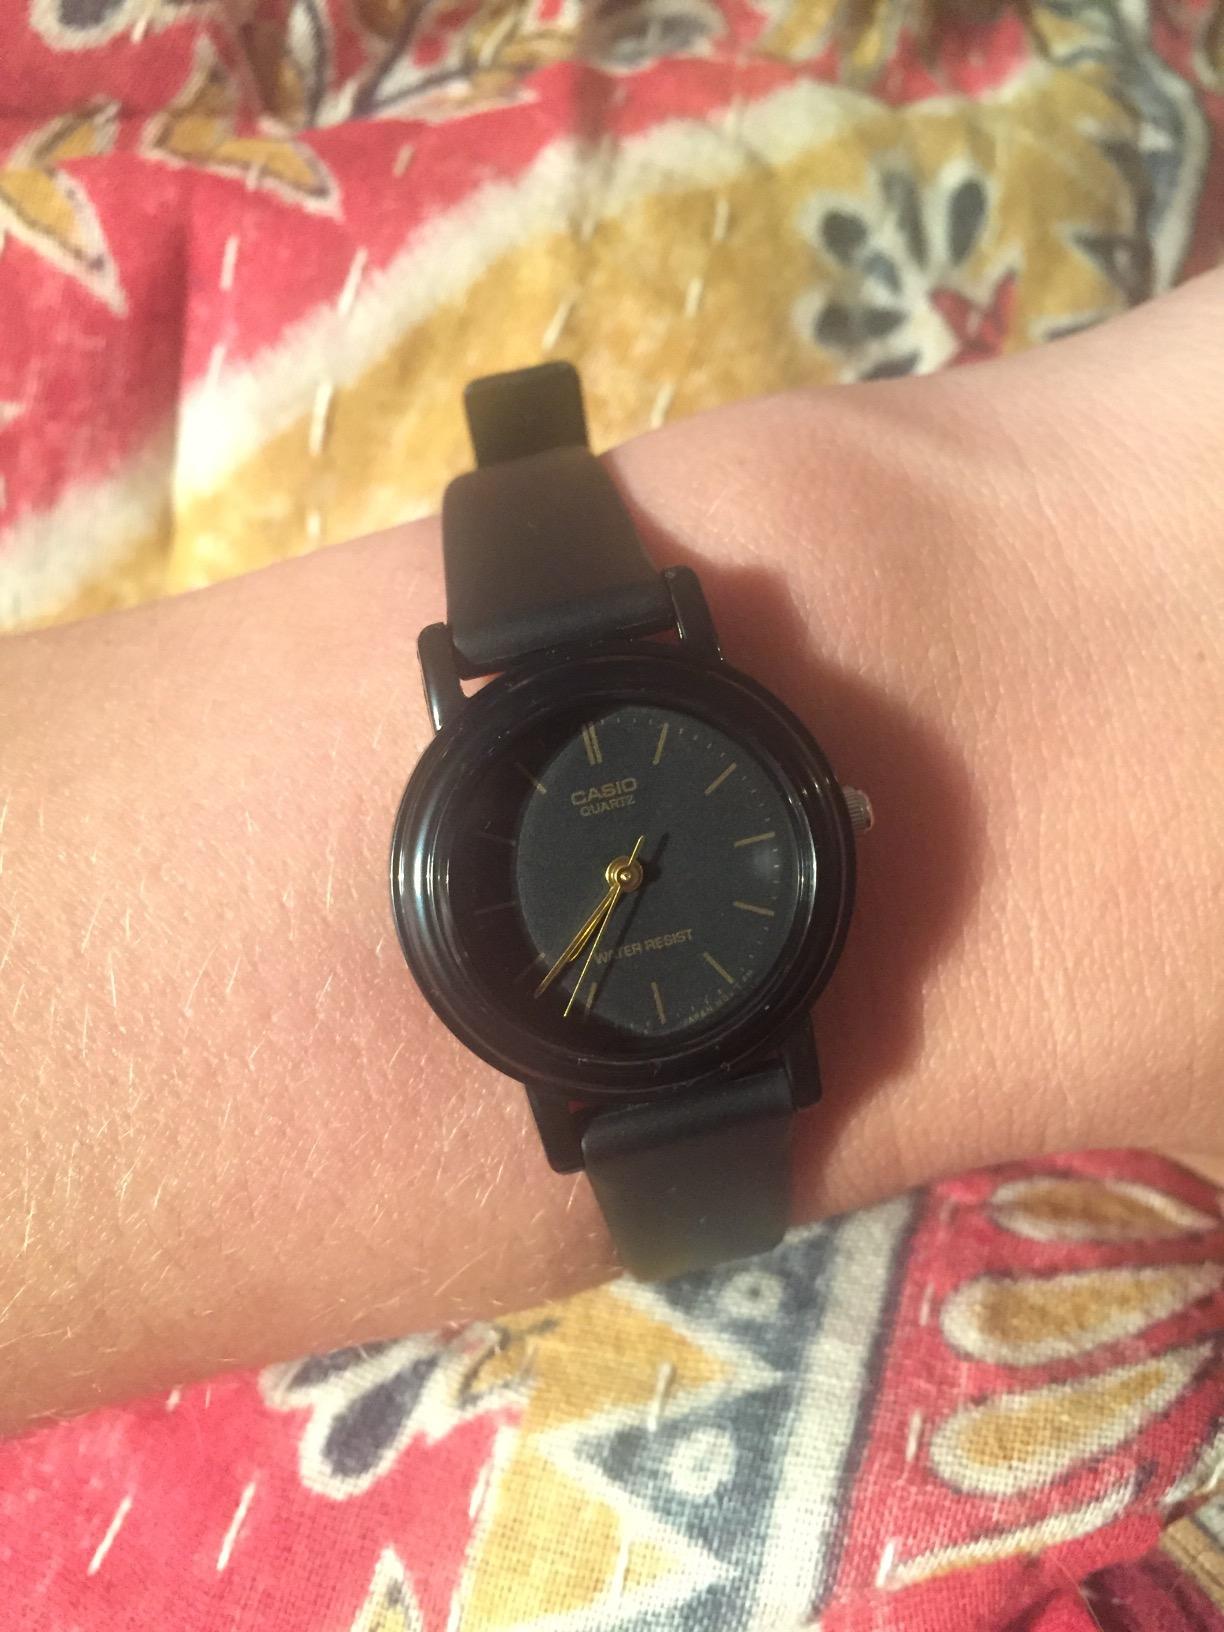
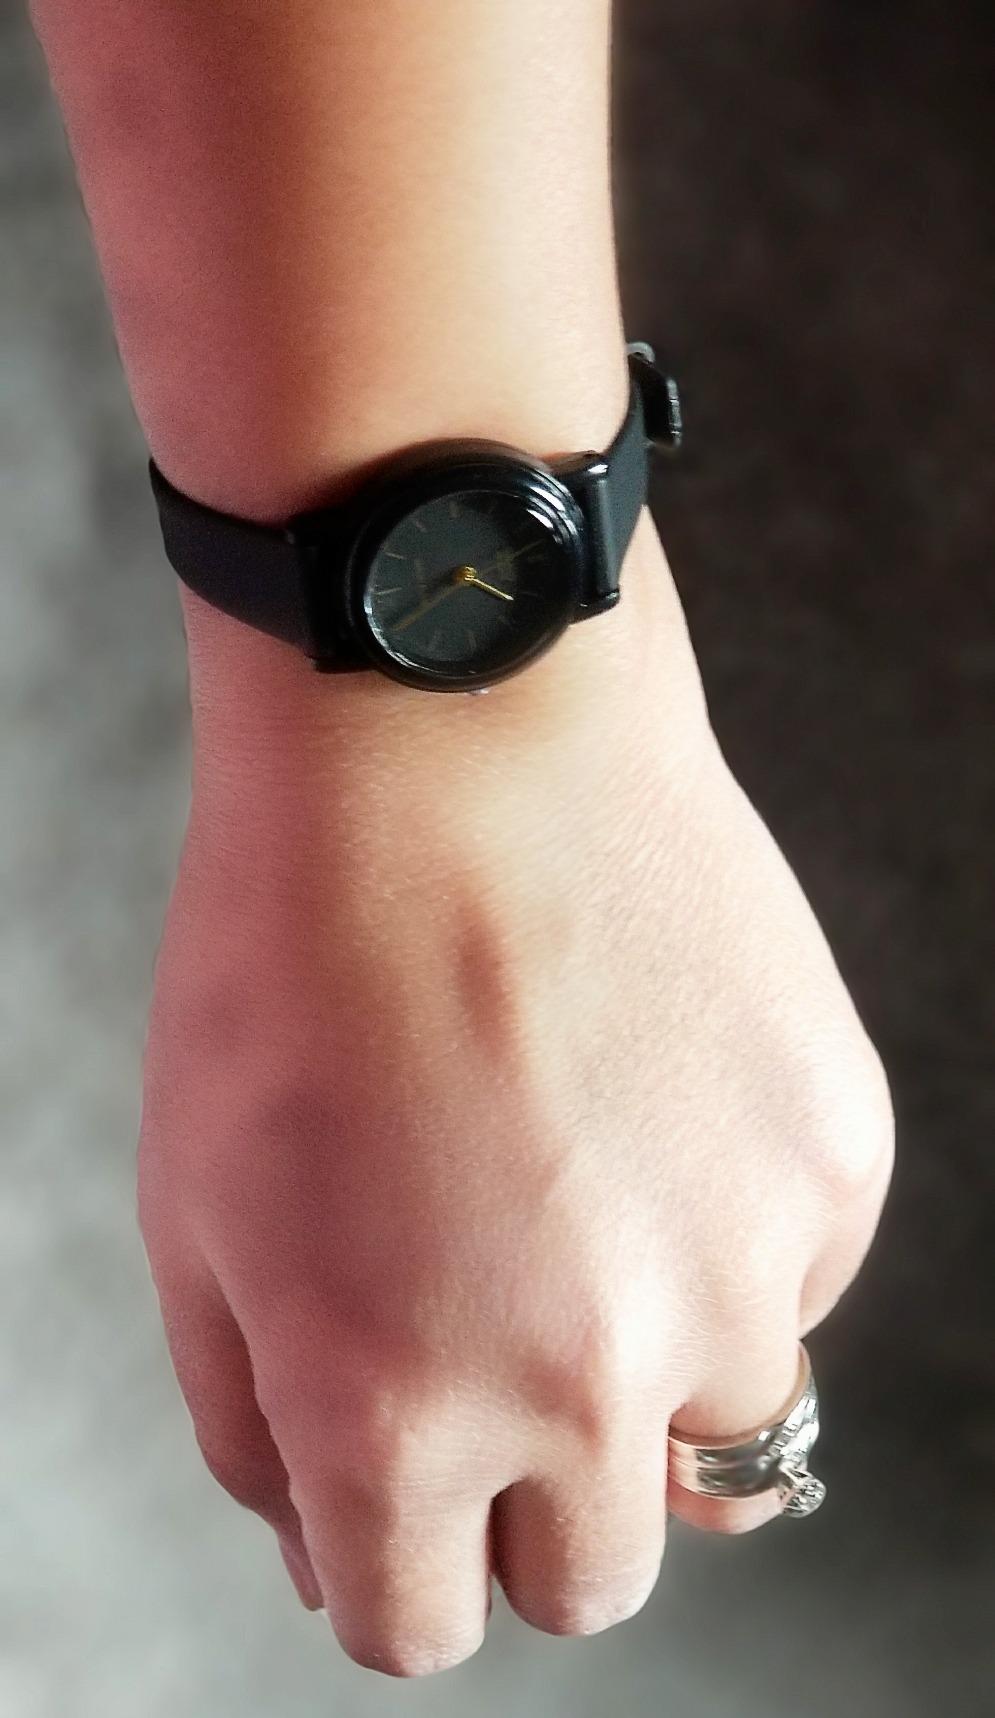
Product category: accessories_watch
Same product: yes